Bobby Darwin

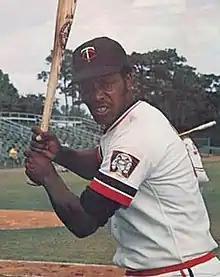

Arthur Bobby Lee Darwin (born February 16, 1943) is an American professional baseball scout and a former Major League Baseball pitcher and outfielder who played for the Los Angeles Angels, Los Angeles Dodgers (-), Minnesota Twins (-), Milwaukee Brewers (1975-), Boston Red Sox (1976-) and Chicago Cubs (1977).